HMV's Poll of Polls

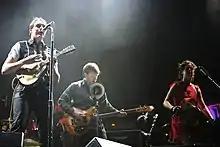
Colour photograph of Arcade Fire performing live in 2007.

HMV's Poll of Polls was an annual list of albums compiled by British music retailer HMV from 1998 to 2012. The listing was created each December by collating year-end polls from approximately 30 music magazines, newspapers and guides to determine the most critically acclaimed albums of the year. An album's placing in the list was determined by the number of different polls in which it was included. In the event of two records featuring in the same number of polls, the album with the highest combined placings was given the higher position on the Poll of Polls. In 2011, "Let England Shake" by PJ Harvey was named the best album of the year after receiving 21 nominations – the following year, "Channel Orange" by Frank Ocean topped the poll with 22 nominations.